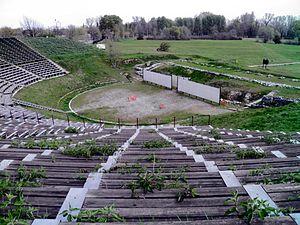
Le royaume de Macédoine est un État grec antique situé au nord de la Grèce antique, correspondant aujourd’hui principalement à la Macédoine grecque avant son expansion. Il s'étend sur la partie nord-est de la péninsule grecque, bordé par l'Épire à l'ouest, la Péonie au nord, la Thrace à l'est et la Thessalie au sud. Constitué en royaume à l'époque archaïque, il devient le royaume dominant de l'époque hellénistique.